Eastern Orthodoxy in Uganda

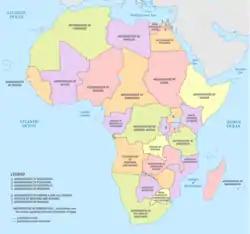
Archdioceses and Dioceses of the Eastern Orthodox Patriarchate of Alexandria and all Africa

Historically, Uganda was among the first Sub-Saharan countries where Eastern Orthodox Christian communities began to form.